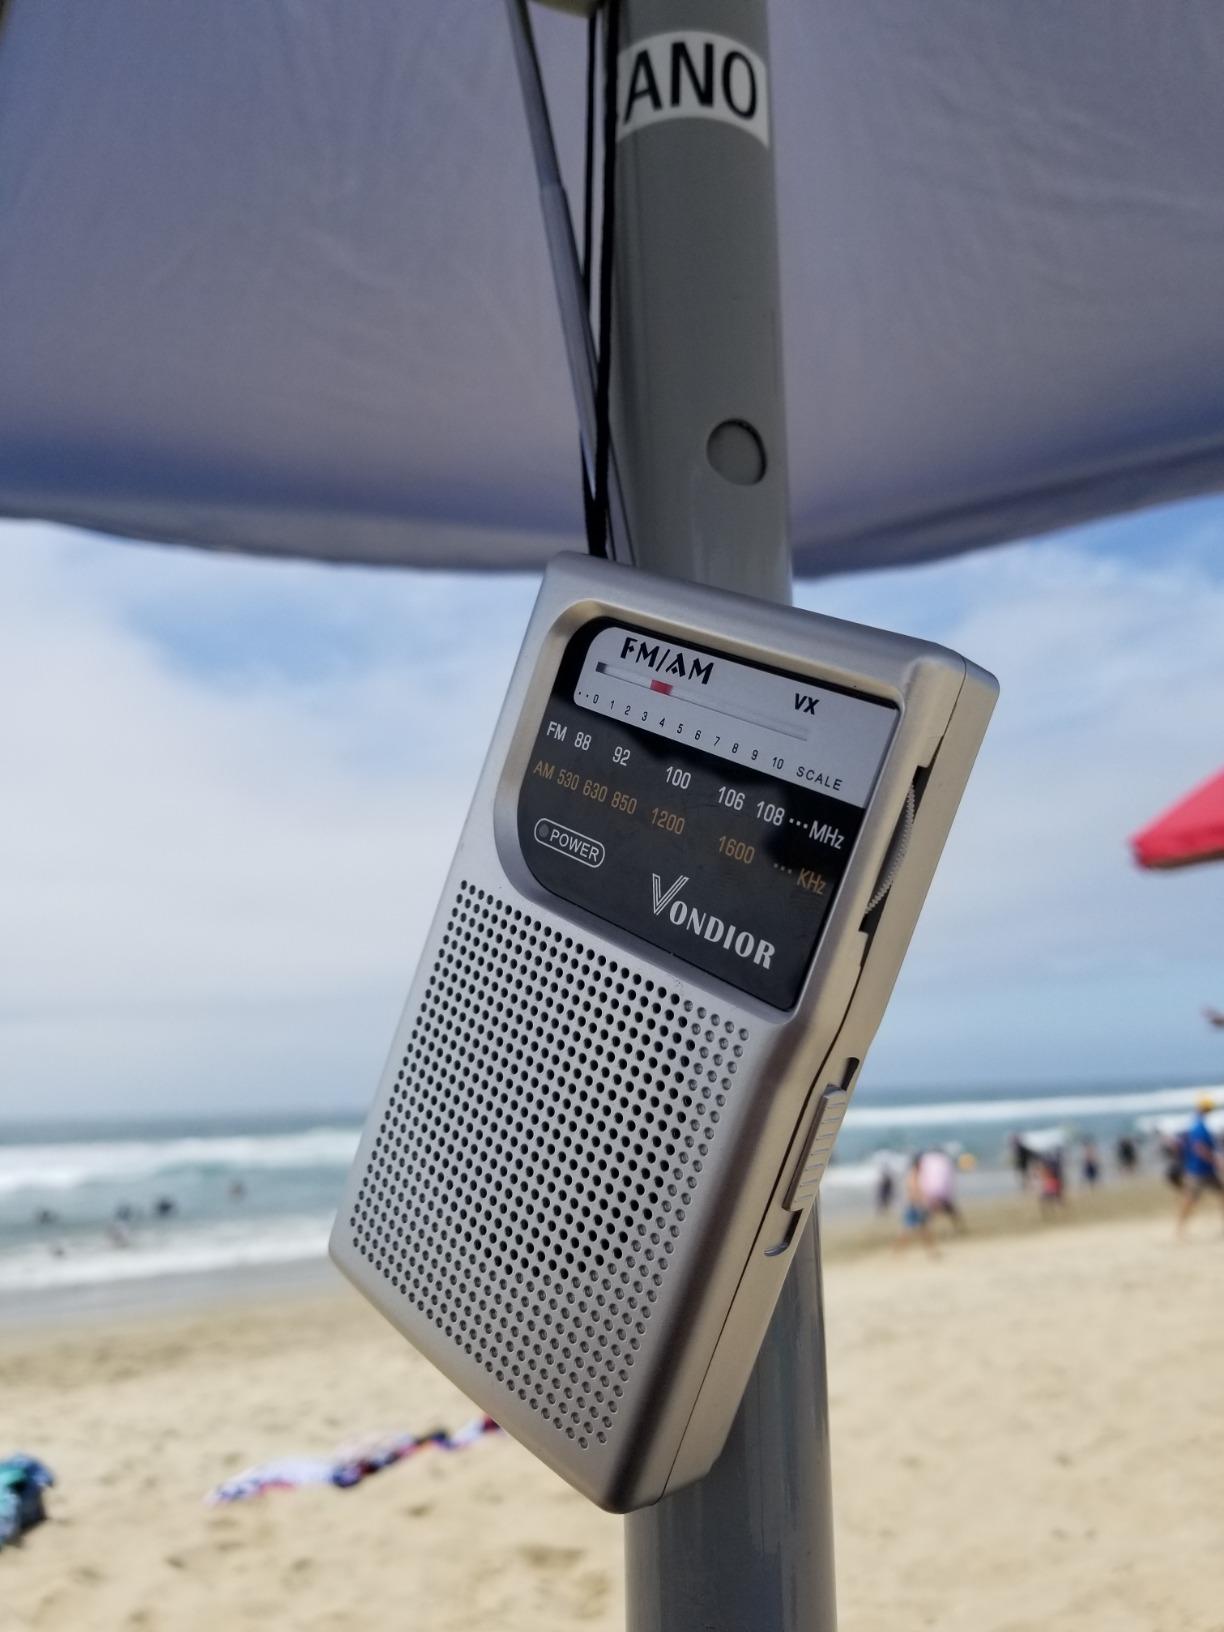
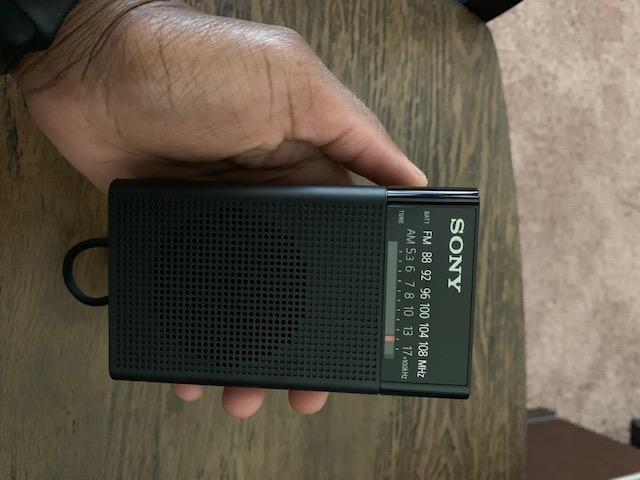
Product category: radio
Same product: no